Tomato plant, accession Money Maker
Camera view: tilt-top (135 deg); turntable rotation: 90 degrees
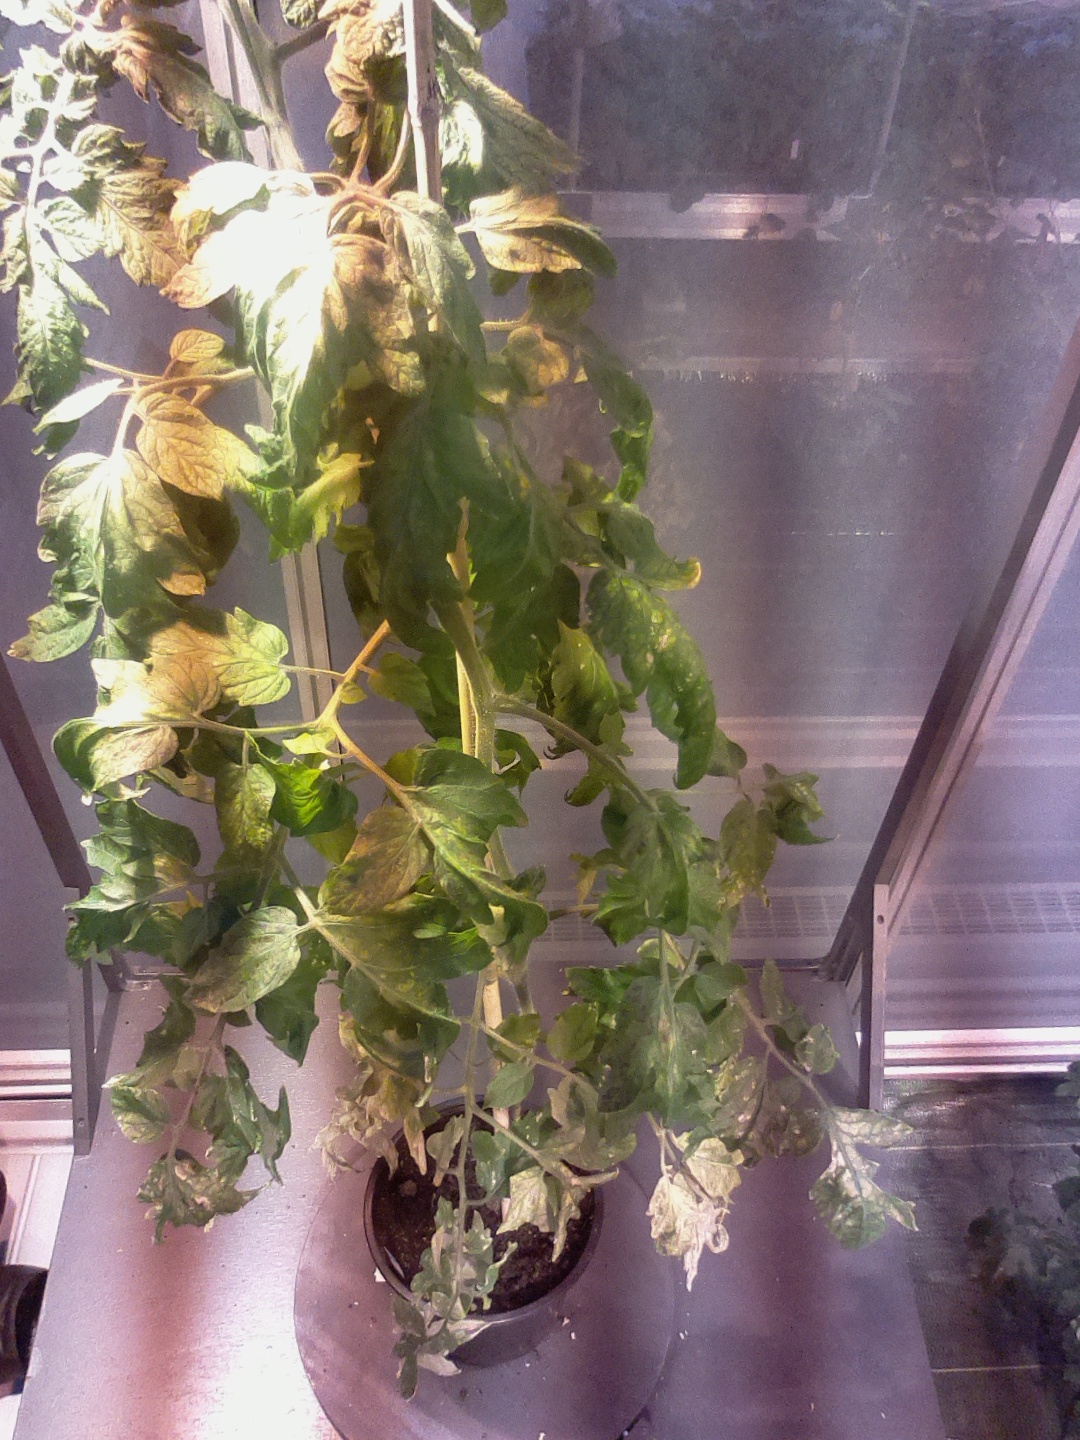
BBCH growth stage 72: 20%-30% of final fruit size